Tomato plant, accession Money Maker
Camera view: tilt-top (135 deg); turntable rotation: 240 degrees
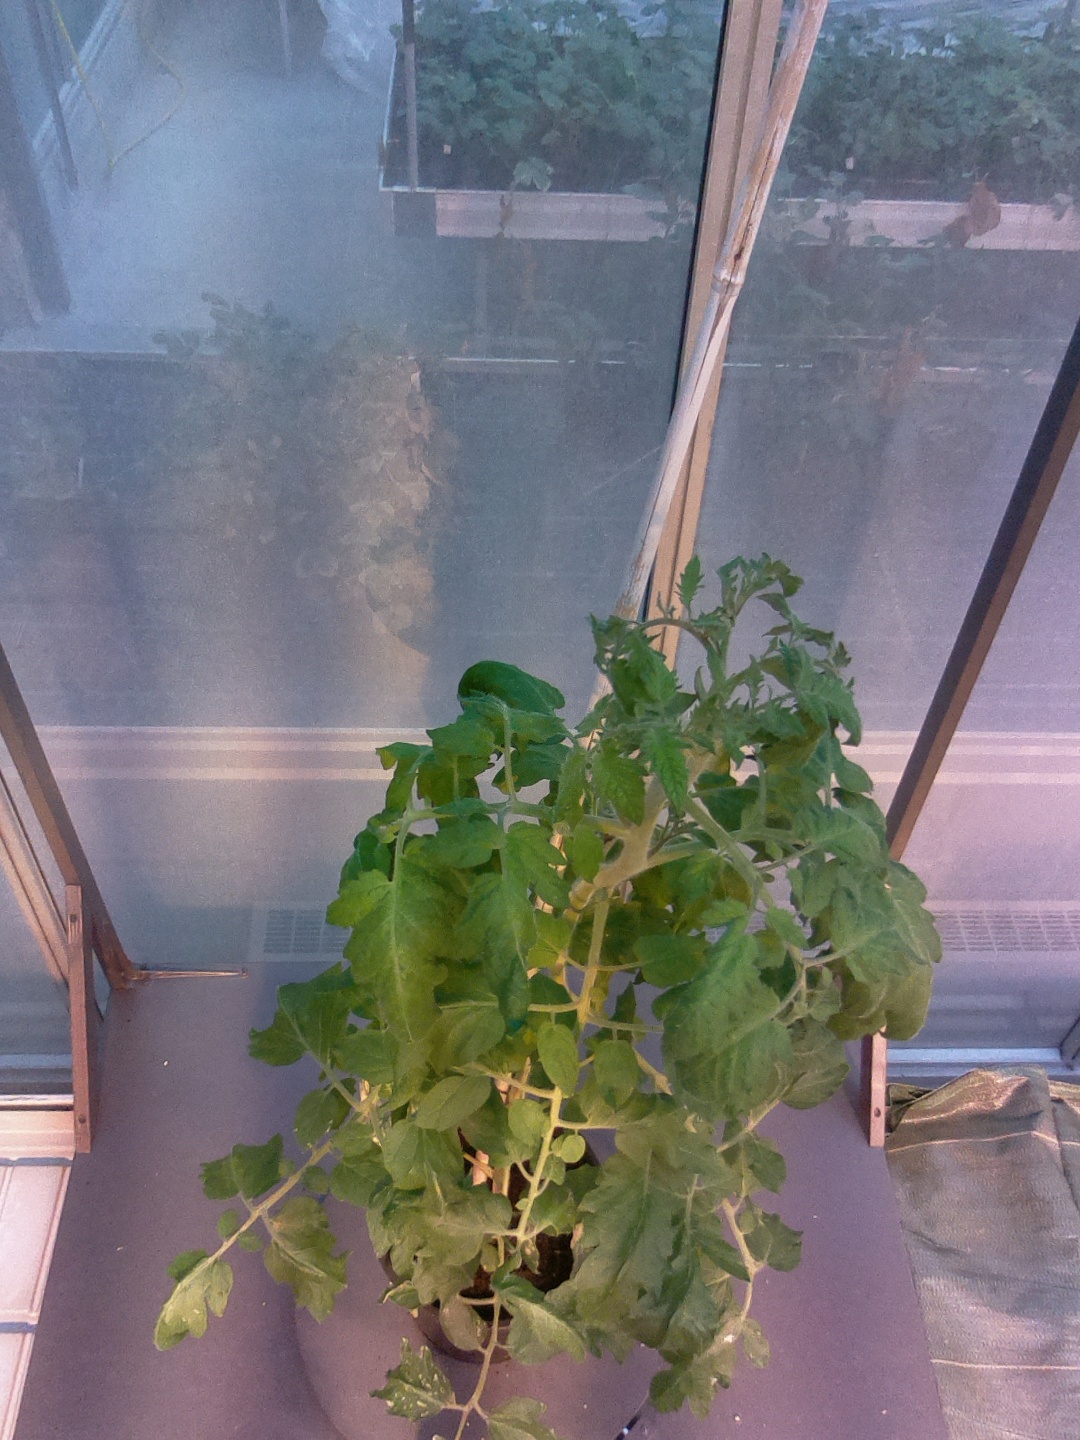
BBCH growth stage 64: 40%-50% of flowers open